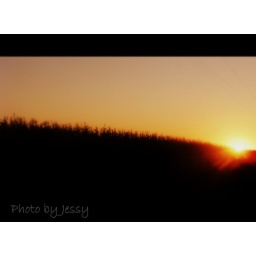
I stopped in the road on the way home to take this picture because I saw this through my mirror.